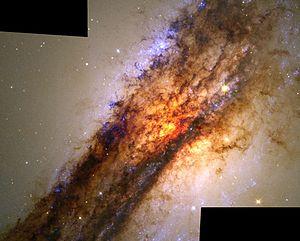
Centaurus A est une galaxie lenticulaire située à 4,2 ± 0,3 Mpc dans la constellation du Centaure. C'est une des radiogalaxies les plus proches de la Terre, par conséquent son noyau galactique actif a été particulièrement étudié par les astronomes professionnels. C'est également la cinquième galaxie la plus brillante du ciel, ce qui en fait une cible idéale pour les astronomes amateurs, bien qu'elle soit seulement visible depuis les faibles latitudes nord et depuis l'hémisphère sud.